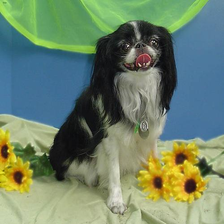
Species: dog
Breed: japanese chin